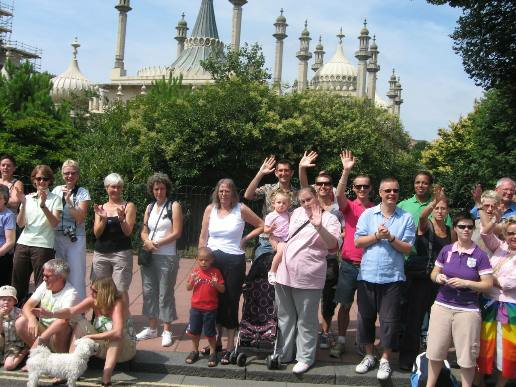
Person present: Yes